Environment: real
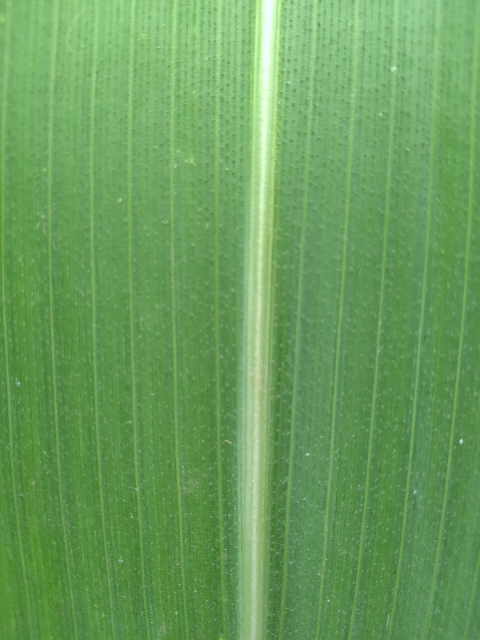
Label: healthy